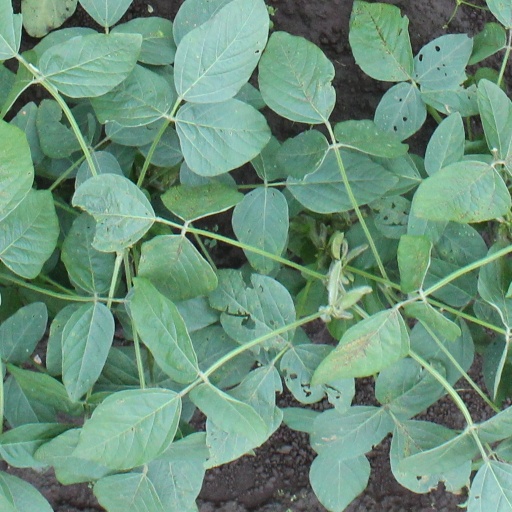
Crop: soybean